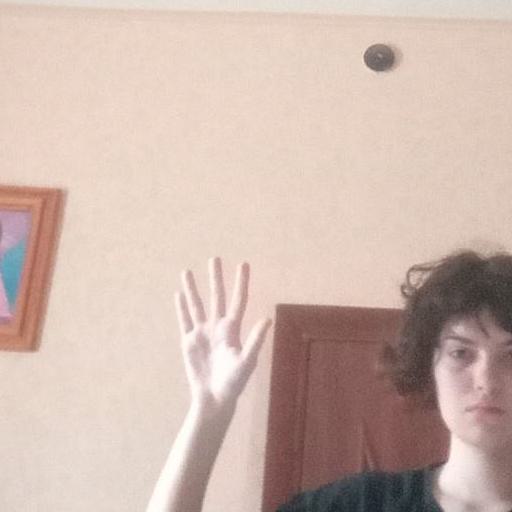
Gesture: palm